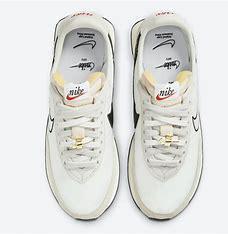
Brand: Nike
Model: Waffle 2